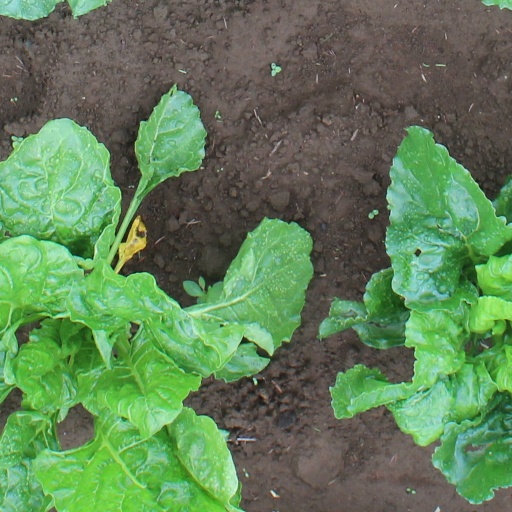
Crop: sugar beet